Ankara

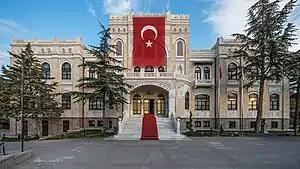
State Art and Sculpture Museum

Ankara Ethnography Museum ("Etnoğrafya Müzesi") is located opposite to the Ankara Opera House on Talat Paşa Boulevard, in the Ulus district. There is a fine collection of folkloric items, as well as artifacts from the Seljuk and Ottoman periods. In front of the museum building, there is a marble and bronze equestrian statue of Mustafa Kemal Atatürk (who wears a Republic era modern military uniform, with the rank Field Marshal) which was crafted in 1927 by the Italian sculptor Pietro Canonica.